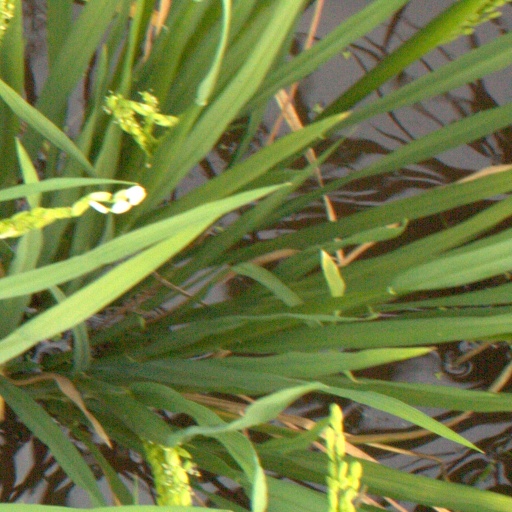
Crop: rice